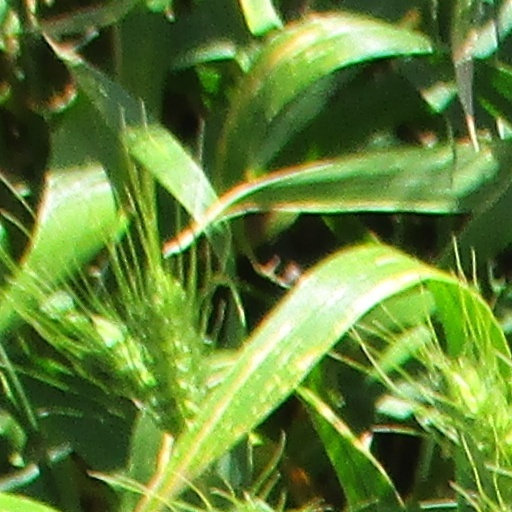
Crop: wheat